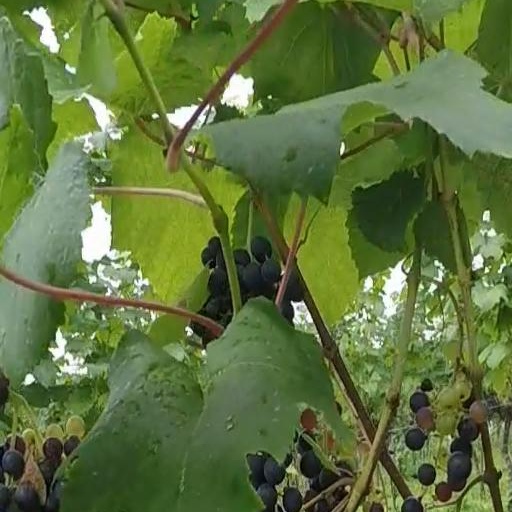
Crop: grape